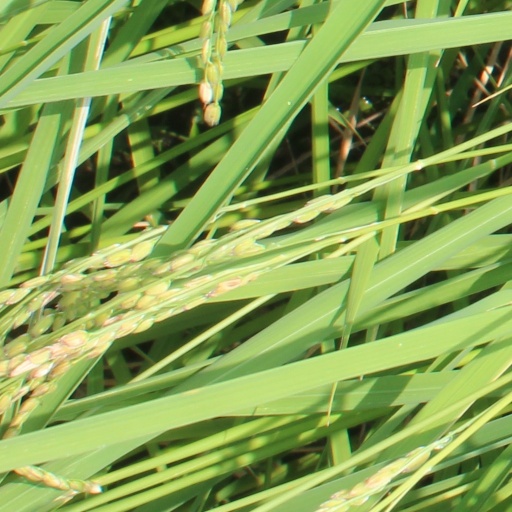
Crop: rice